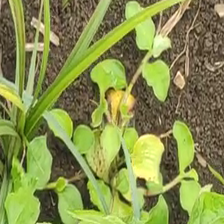
Weed species: Kena_(Commplina_benghalensio)